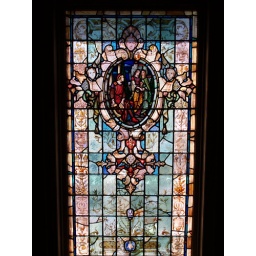
Stained glass window in the Philbrook Museum of Art in Tulsa Oklahoma.